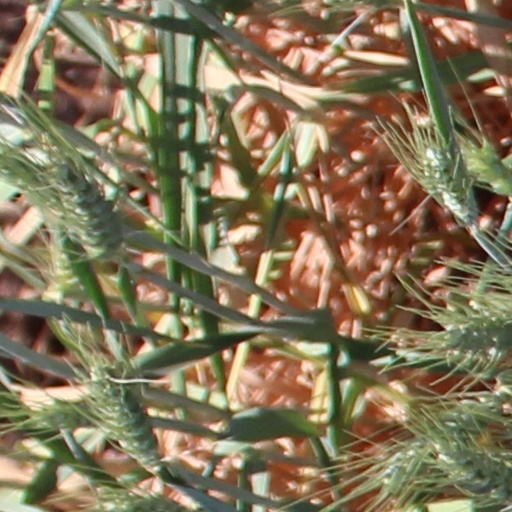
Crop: wheat